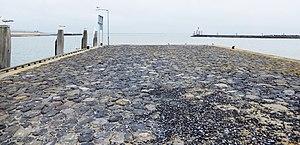
Breskens - La digue intérieure du port
Breskens est un village appartenant à la commune néerlandaise de L'Écluse, situé dans la province de la Zélande. En 2010, le village comptait 4 787 habitants.